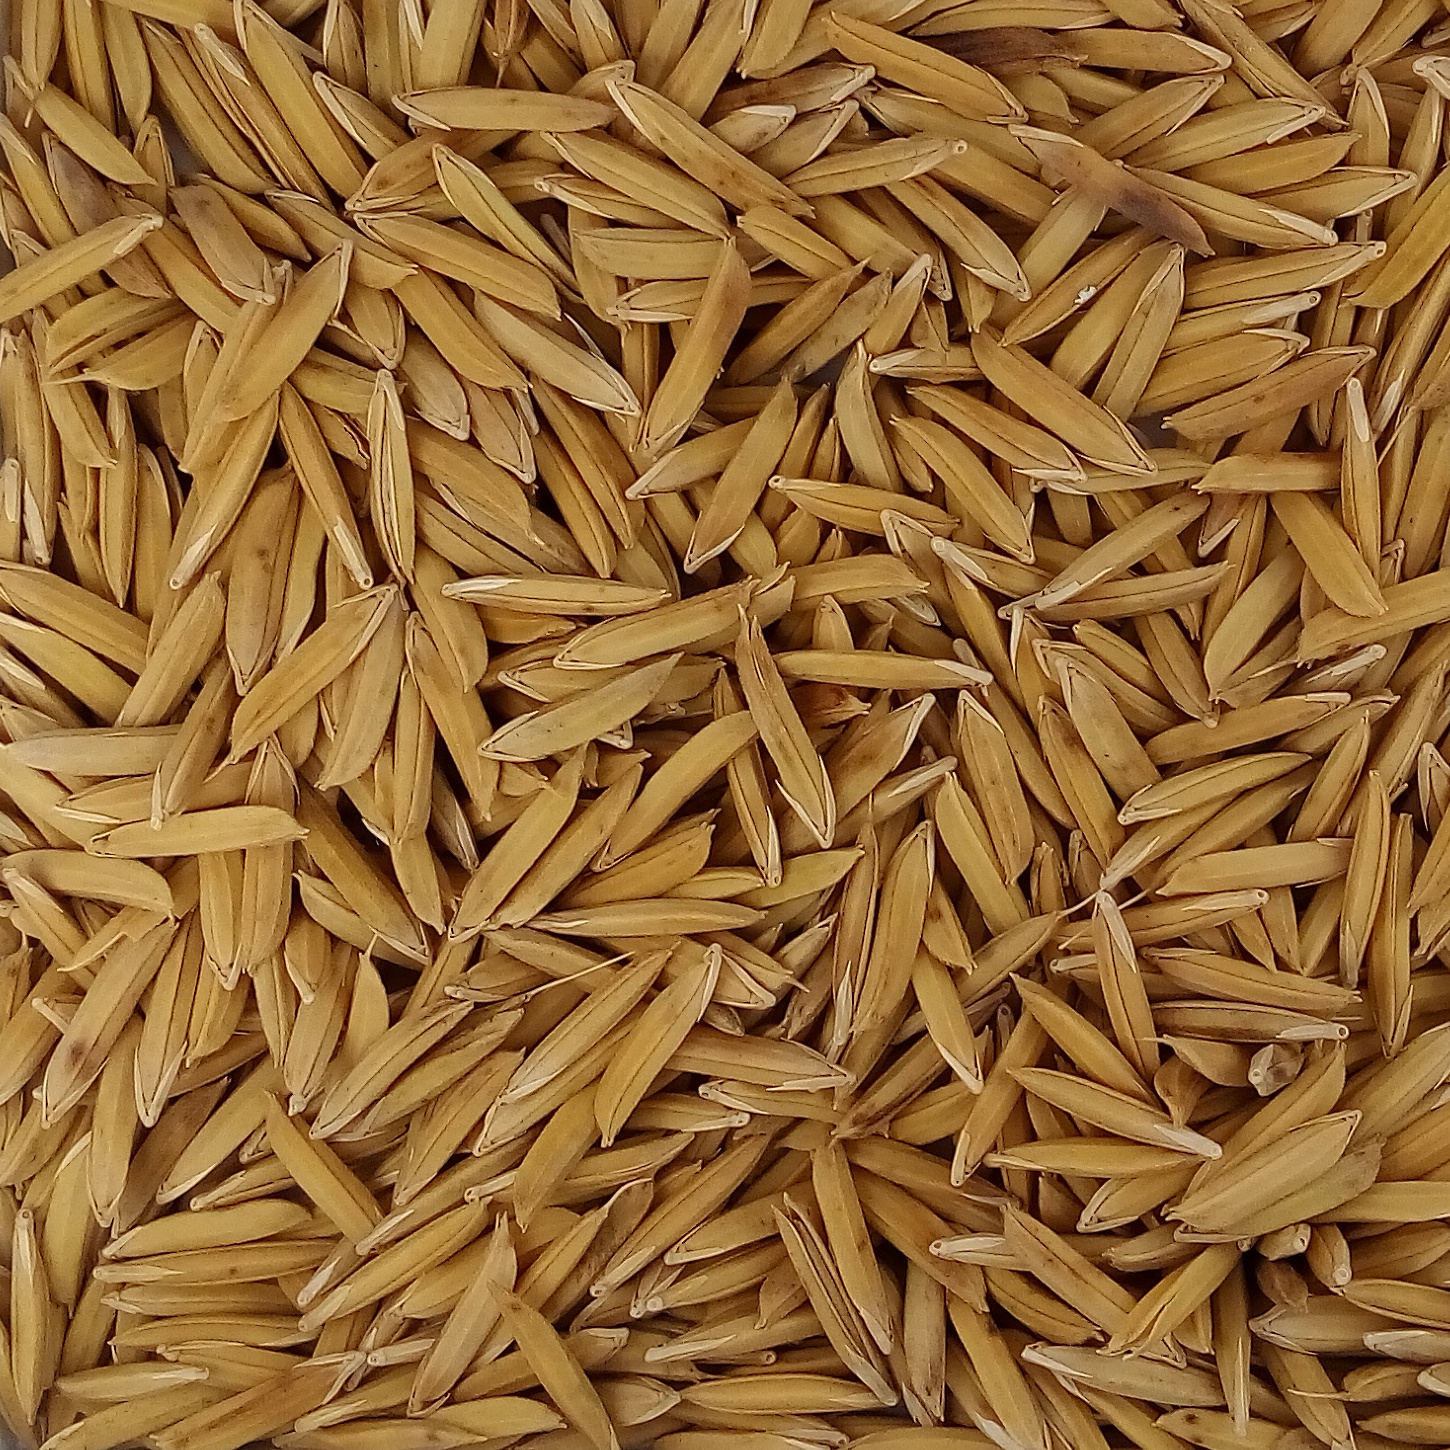
Rice seed variety: 1121